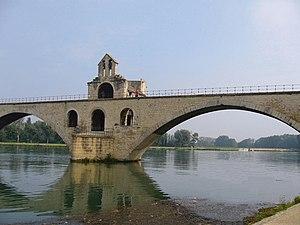
Cet article recense les monuments historiques de France classés en 1840, la première protection de ce type dans le pays.